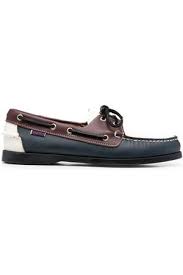
Label: Boat